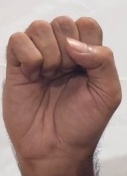
ASL sign: S